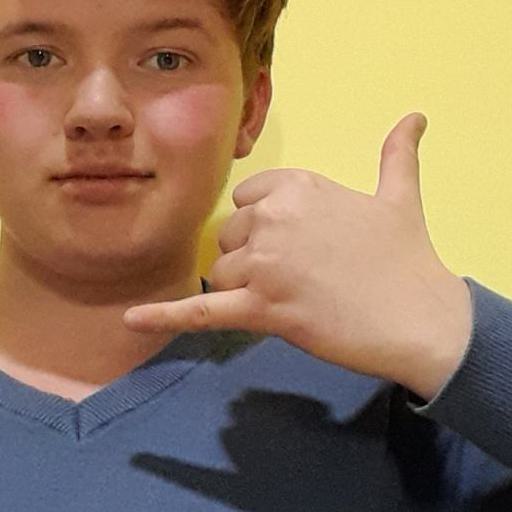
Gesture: call